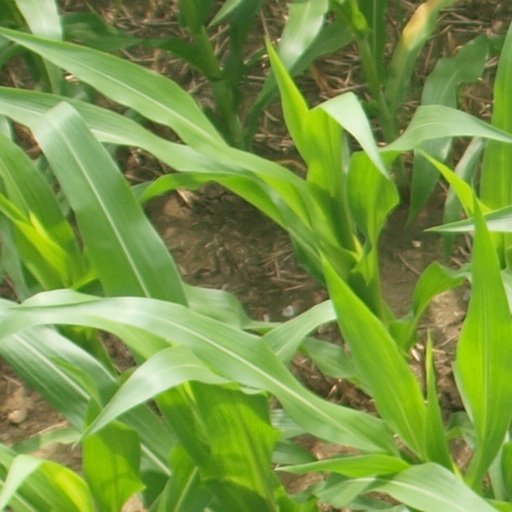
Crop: maize; corn